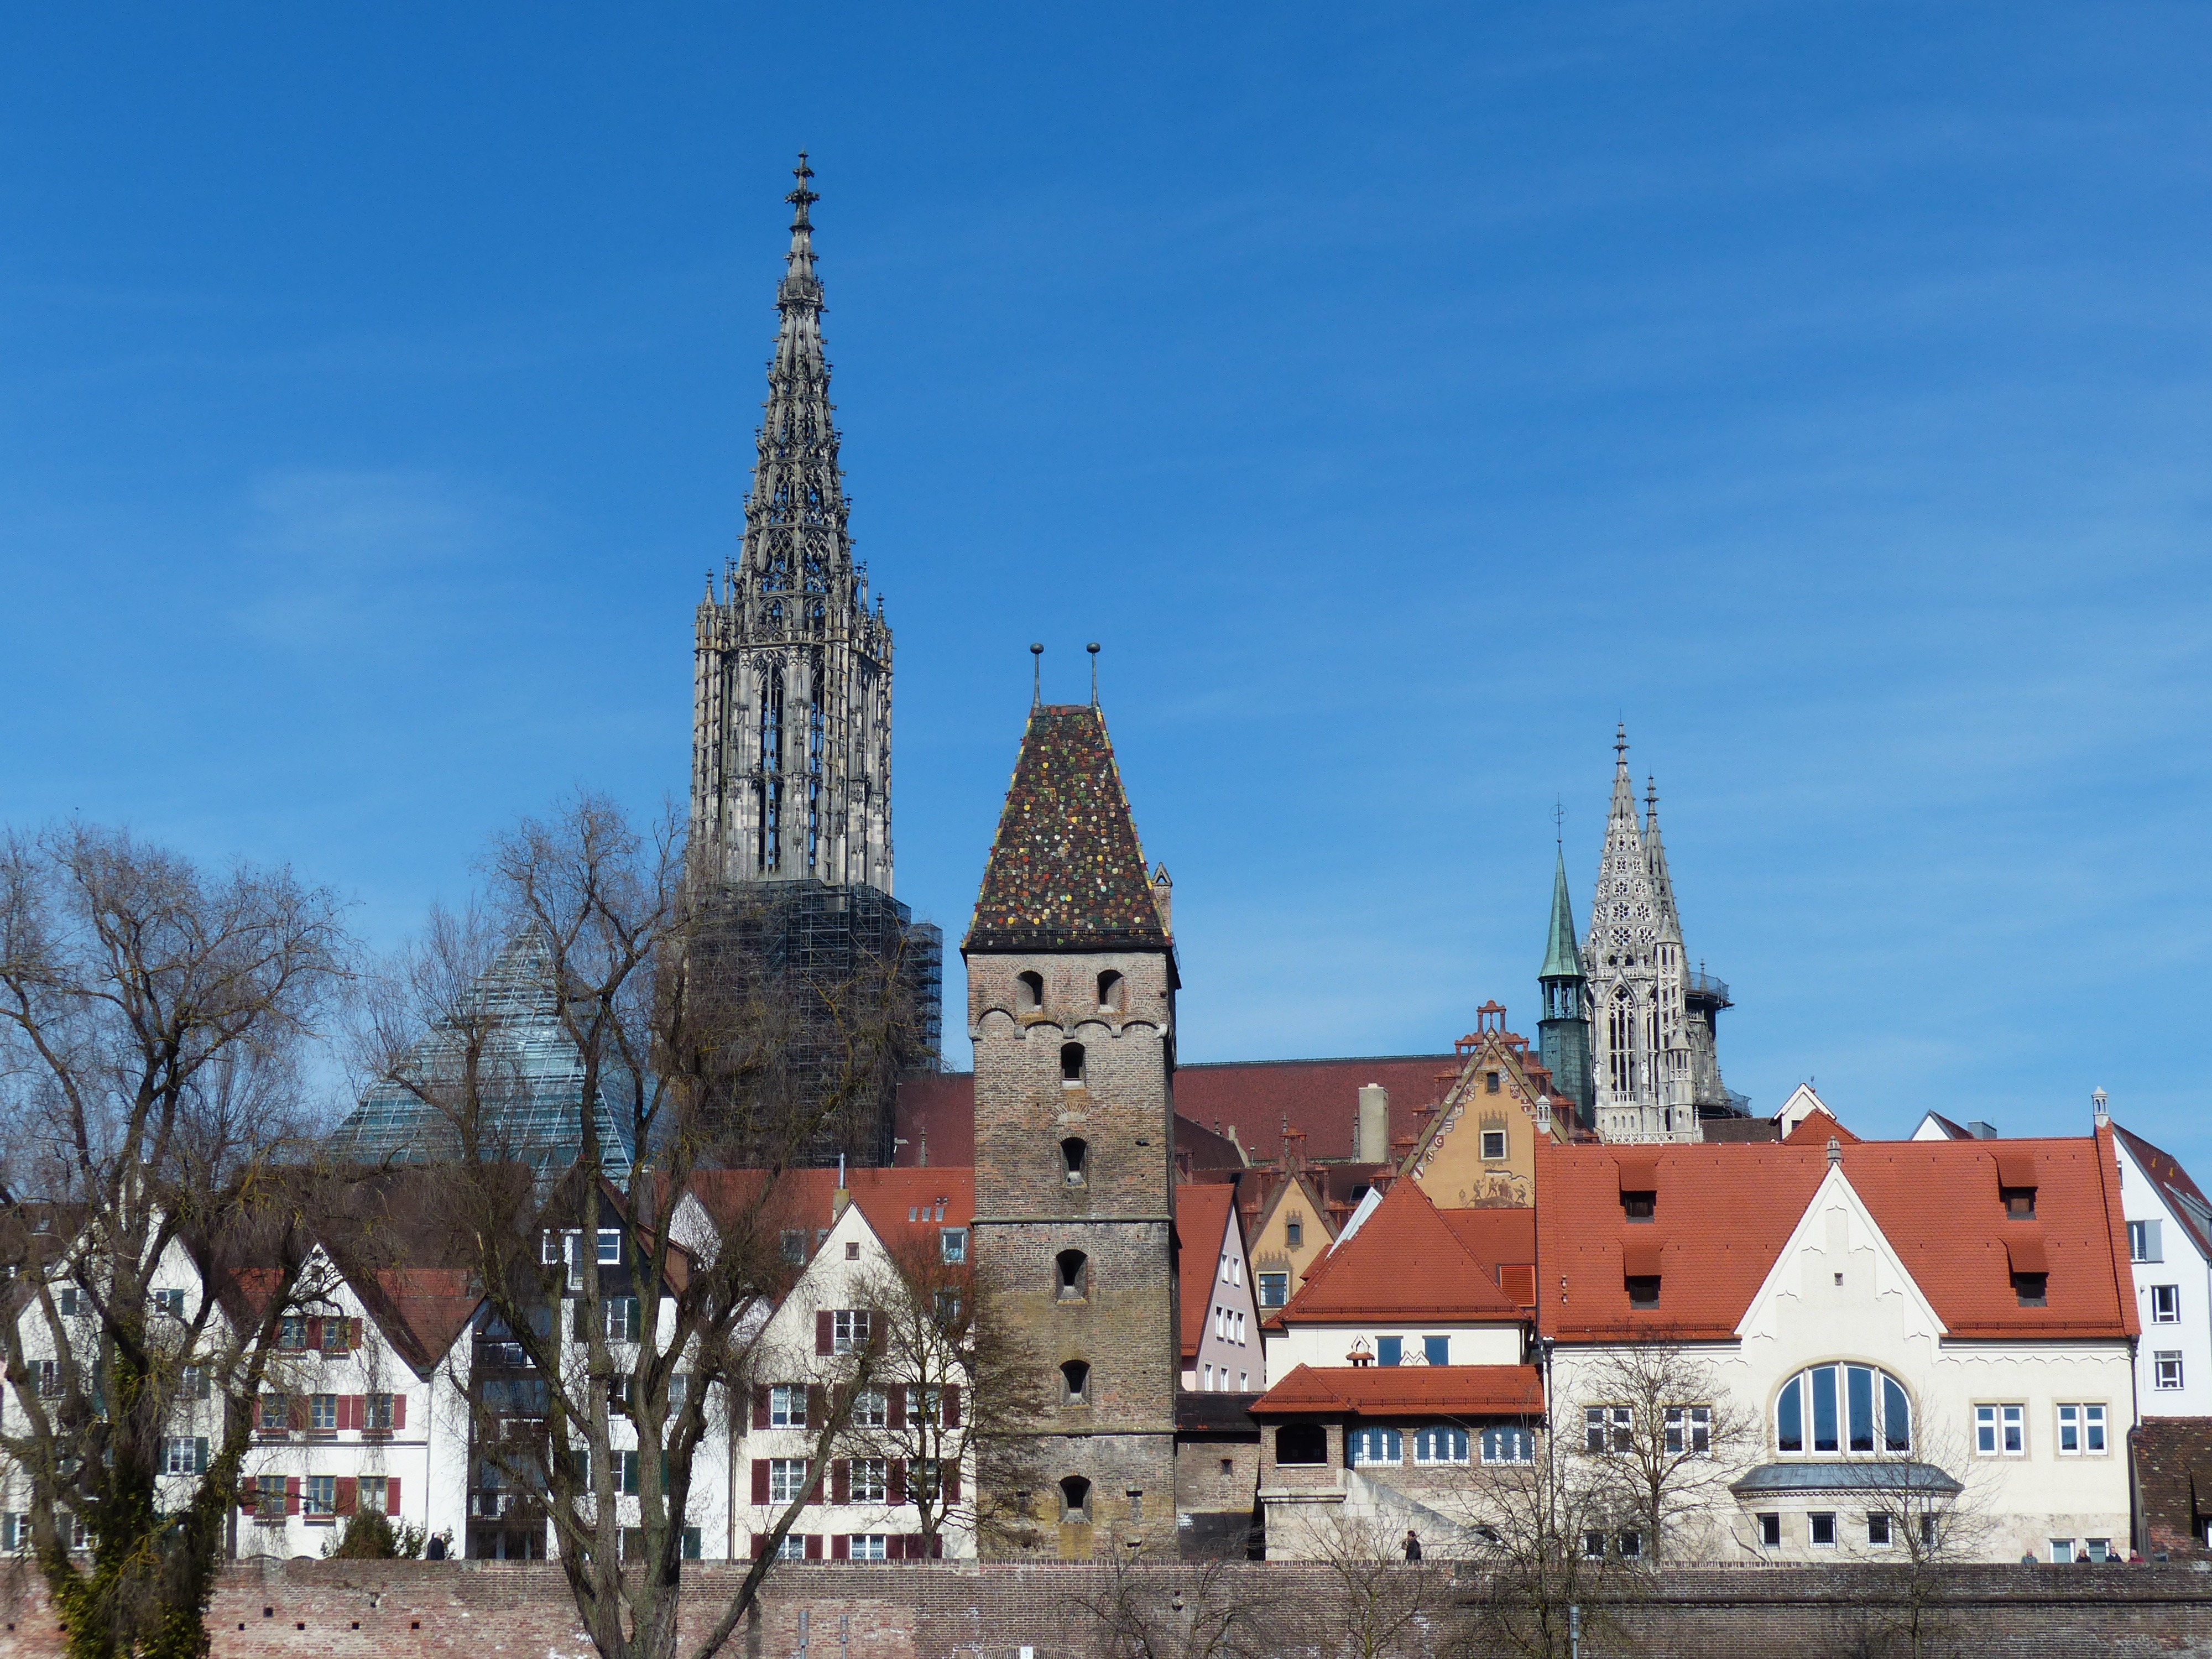
sky, town, view, building, chateau, city, home, cityscape, panorama, tower, landmark, church, cathedral, place of worship, city view, spire, homes, steeple, monastery, outlook, roofs, ulm, city wall, munster, ulm cathedral, town home, city panorama, metzgerturm